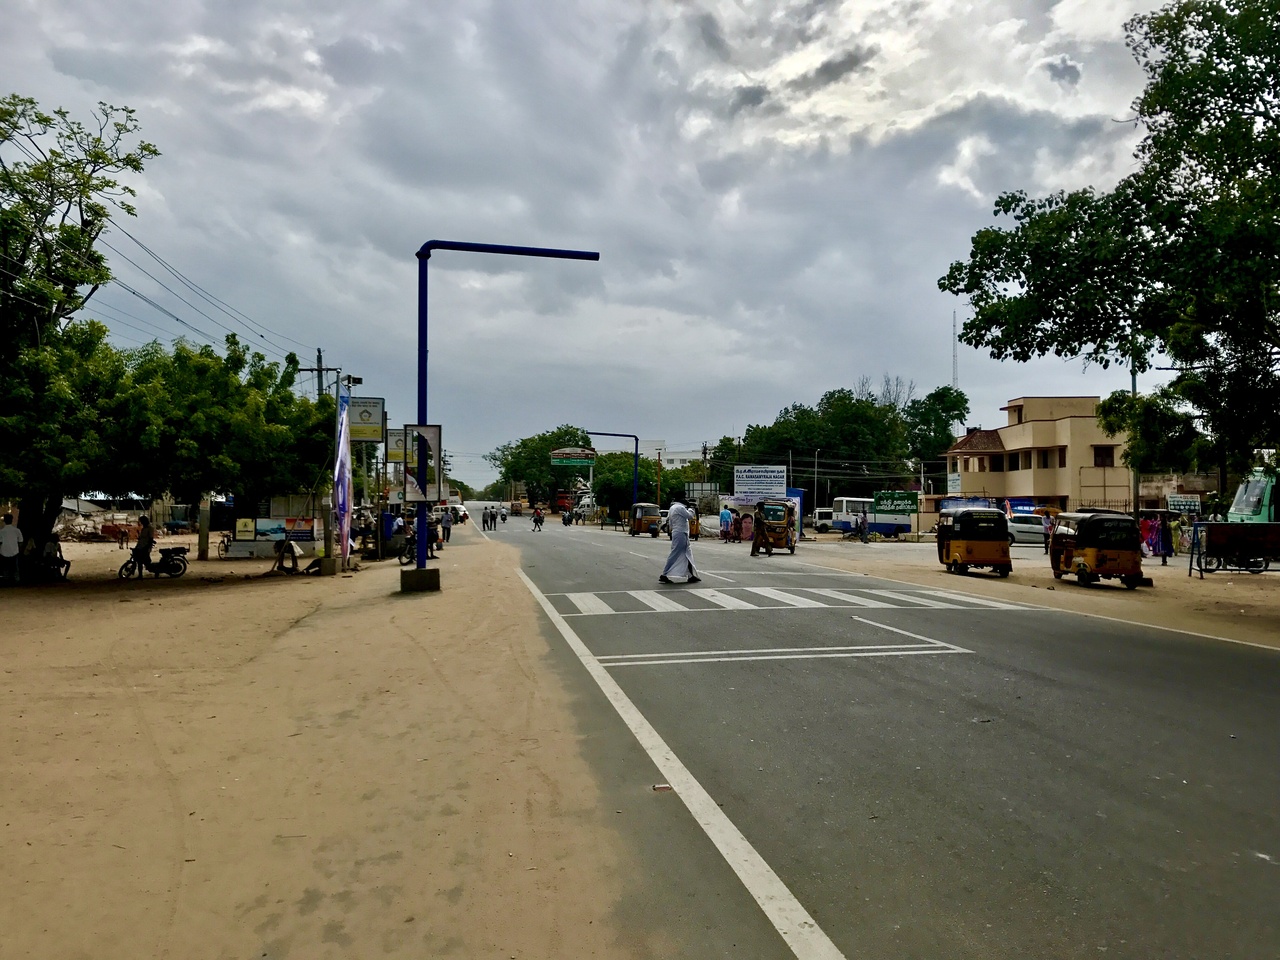
Madurai road in Rameswaram